Elizabeth Opila

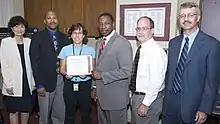
Opila receives 2007 NASA Safety Engineering Center Group Achievement Award. Left to right, Jih Fen-Lei, Derrick Cheston, Opila, Woodrow Whitlow Jr., Dennis Fox, Gary Seng

Elizabeth Jane Opila is an American materials scientist who is the Rolls-Royce Commonwealth Professor of Engineering at the University of Virginia. Her research considers the development of materials for extreme environments. She was elected Fellow of the Electrochemical Society in 2013 and the American Ceramic Society in 2014.